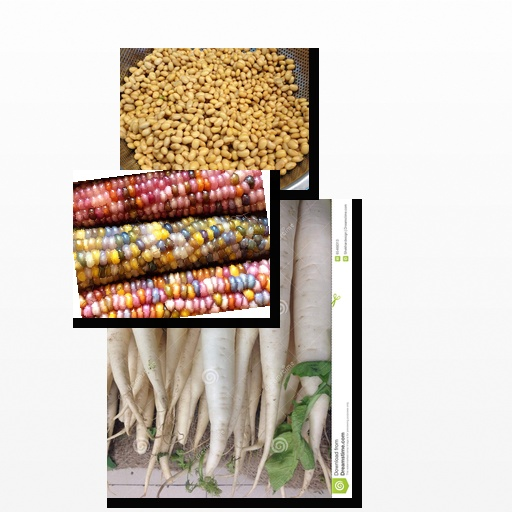
Food items: corn, radish, soybean